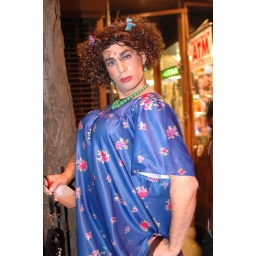
in a blue dress